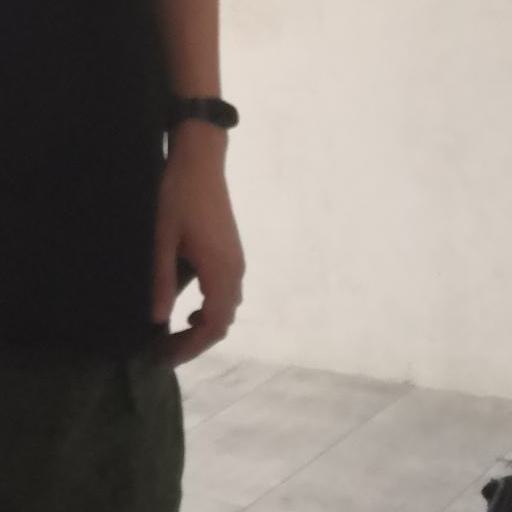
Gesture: no_gesture